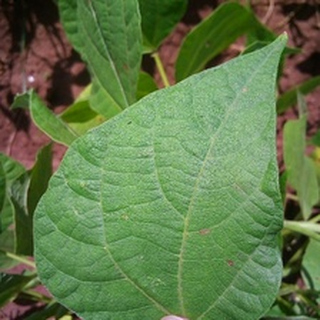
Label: healthy_bean